Lucien Gamblin

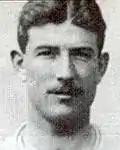

Lucien "Lulu" Gamblin (22 July 1890 – 30 August 1972) was a French international footballer played as a midfielder. He spent his entire career playing for Red Star FC and captained the team to three straight Coupe de France titles from 1921 to 1923. Gamblin was also a France international and made his debut with the team on 23 April 1911 in a 5–2 defeat to Switzerland. His international career was put on hold due to World War I. Following the war's conclusion, Gamblin captained the team in his final nine appearances. After retiring from football in 1923, he became a sports journalist working for such newspapers as L'Auto and France Football.